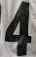
Number: 4